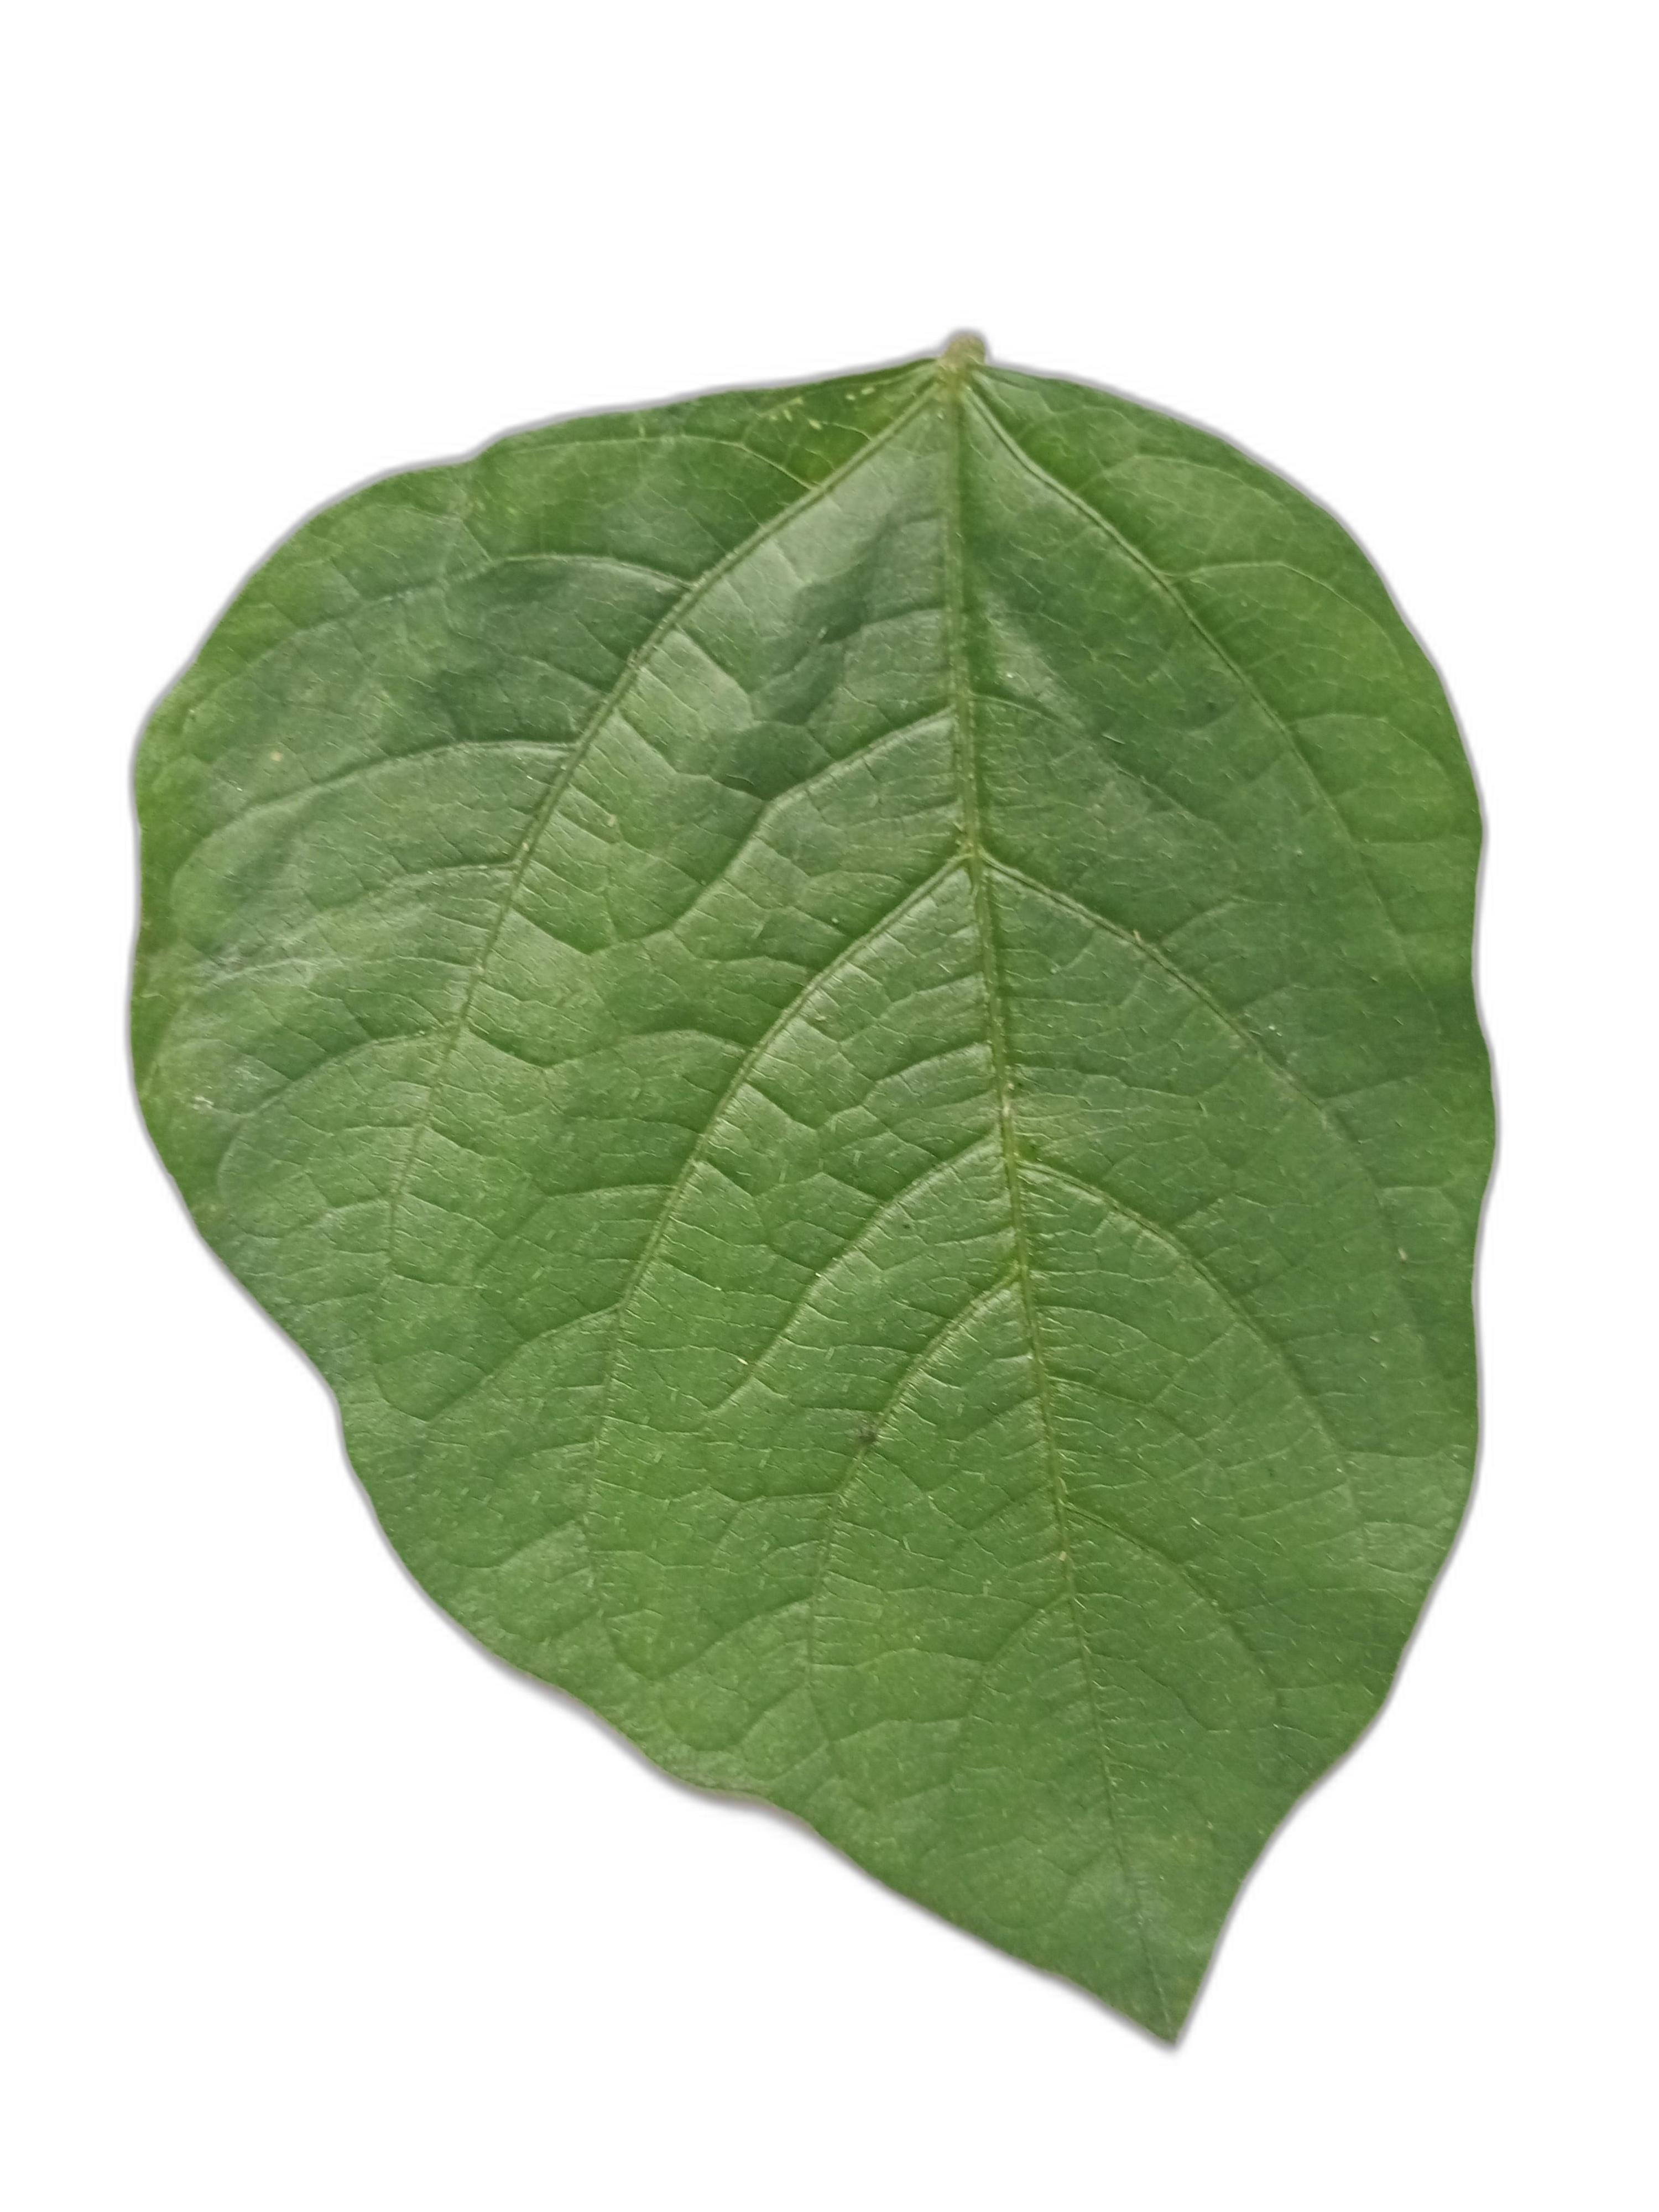
Label: Healthy